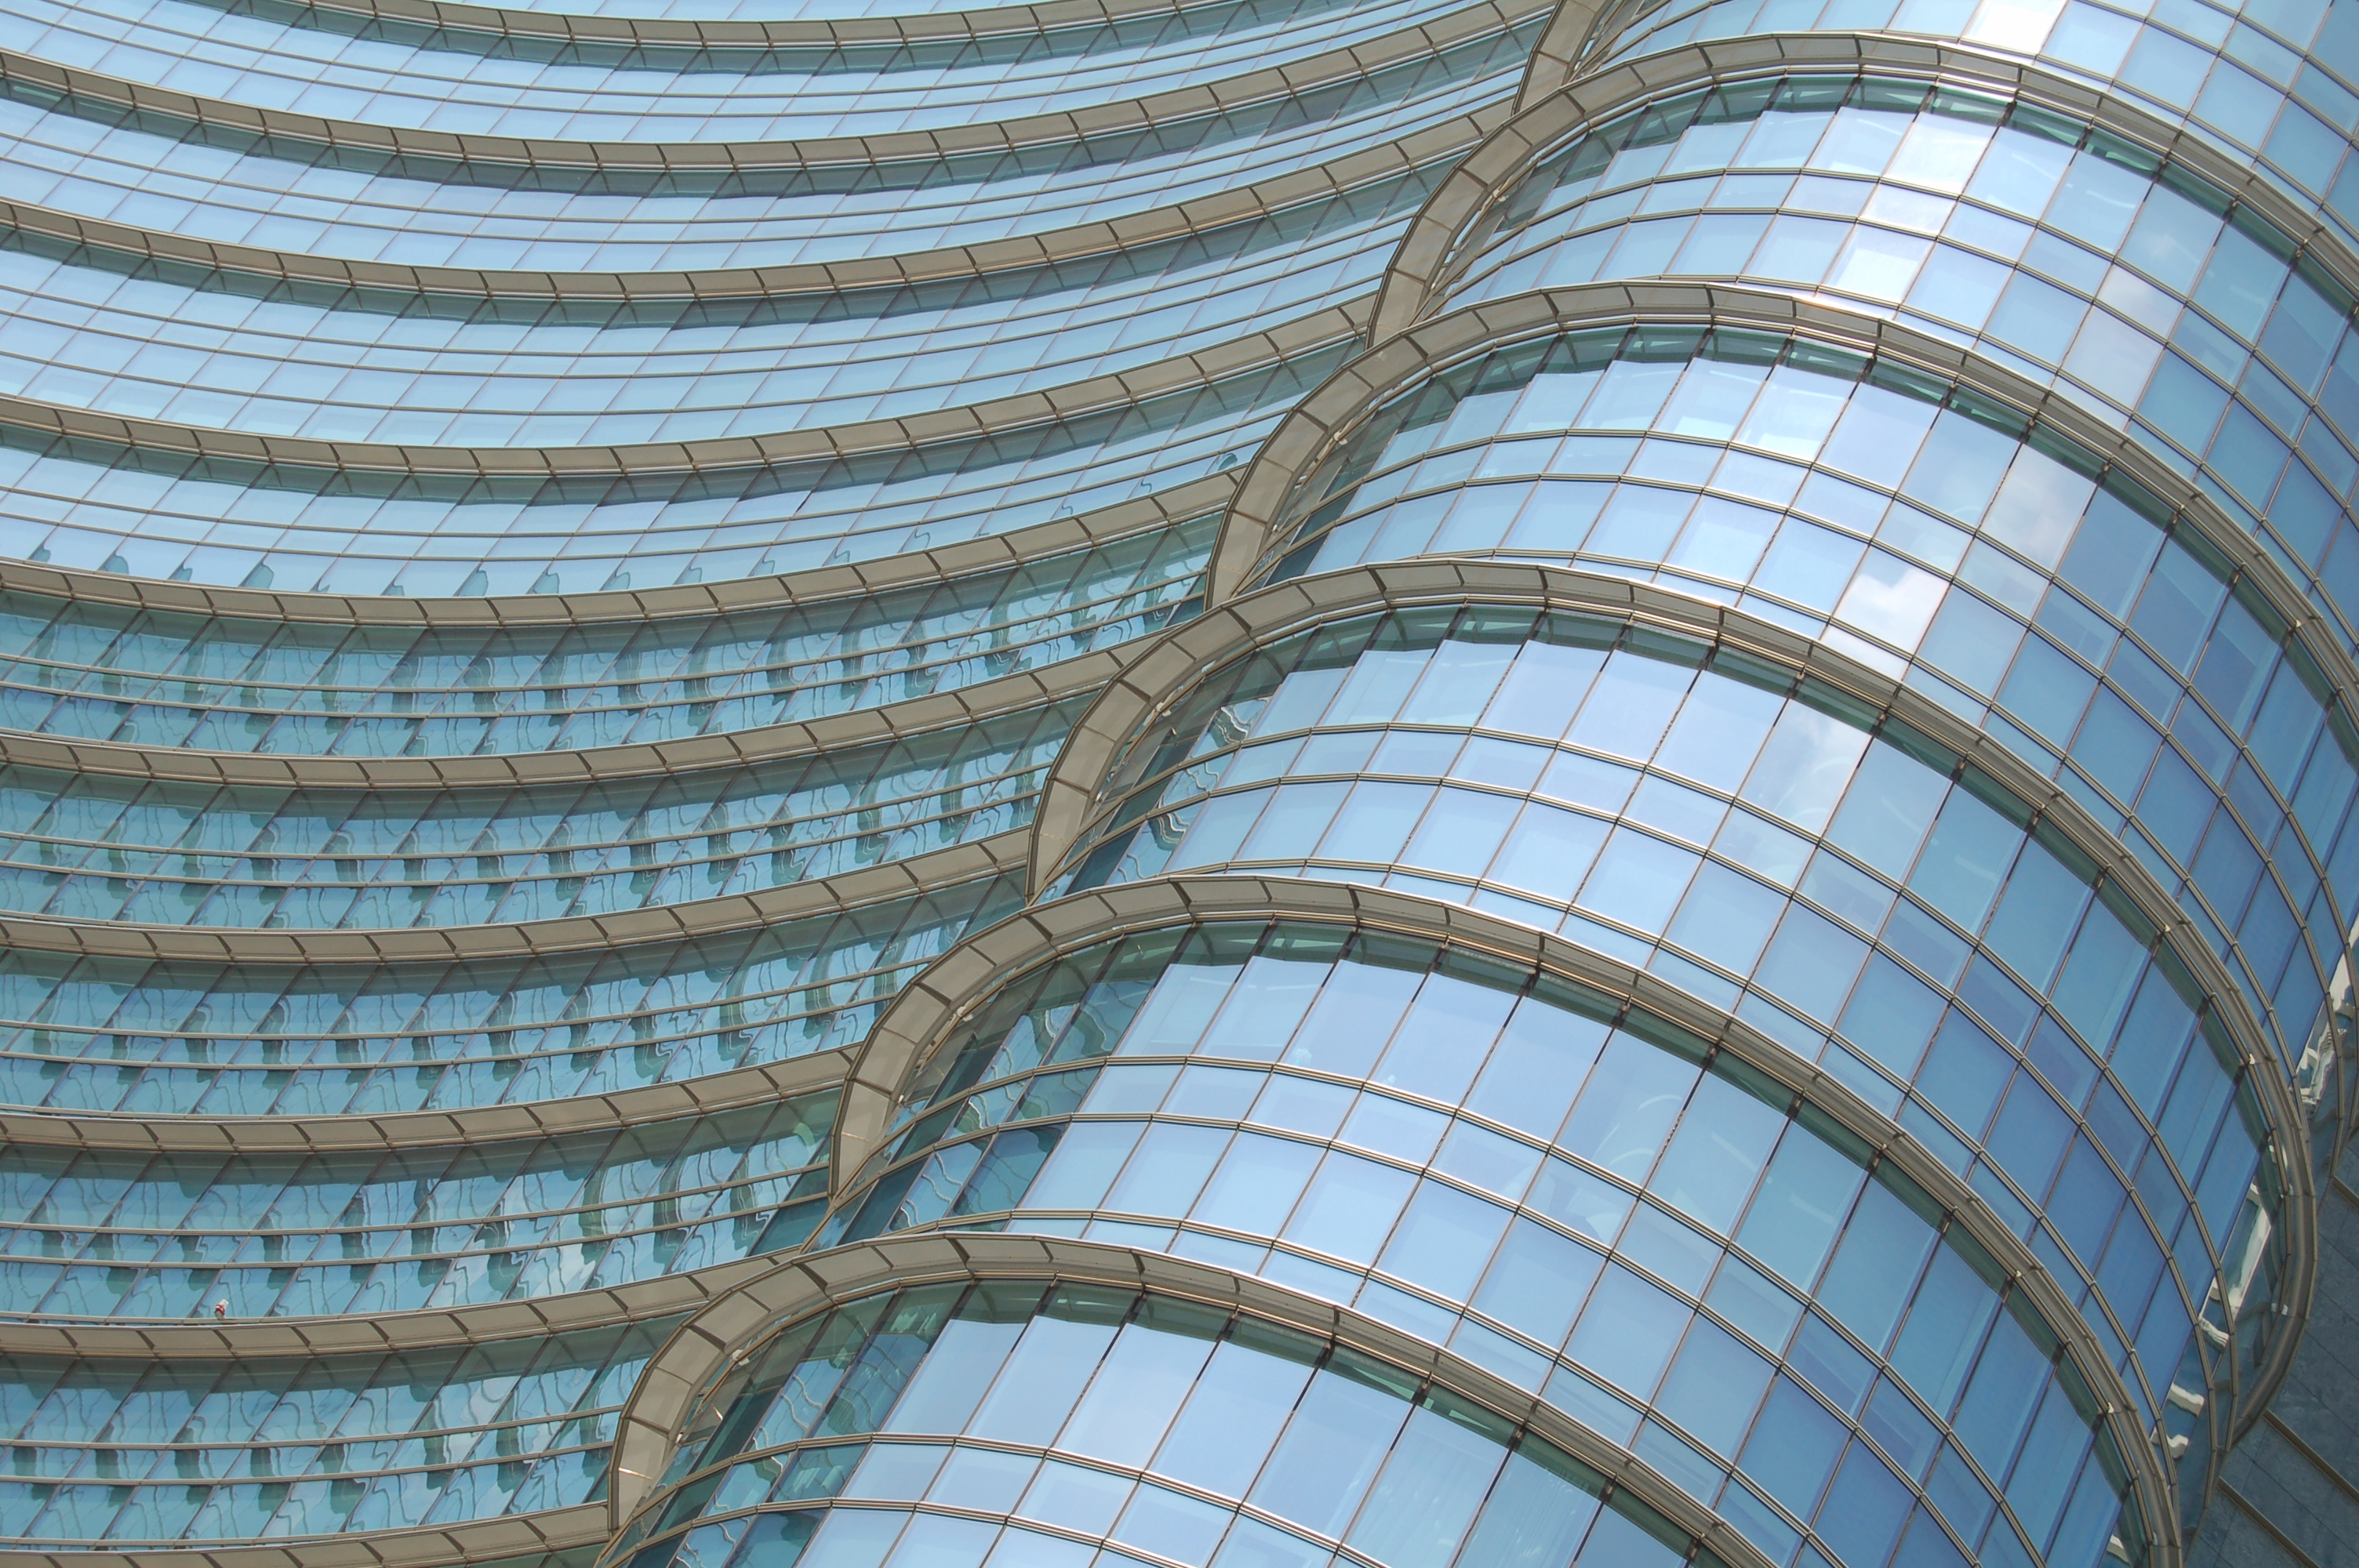
architecture, spiral, window, glass, perspective, building, urban, steel, ceiling, construction, line, blue, modern, circle, art, design, net, man made object